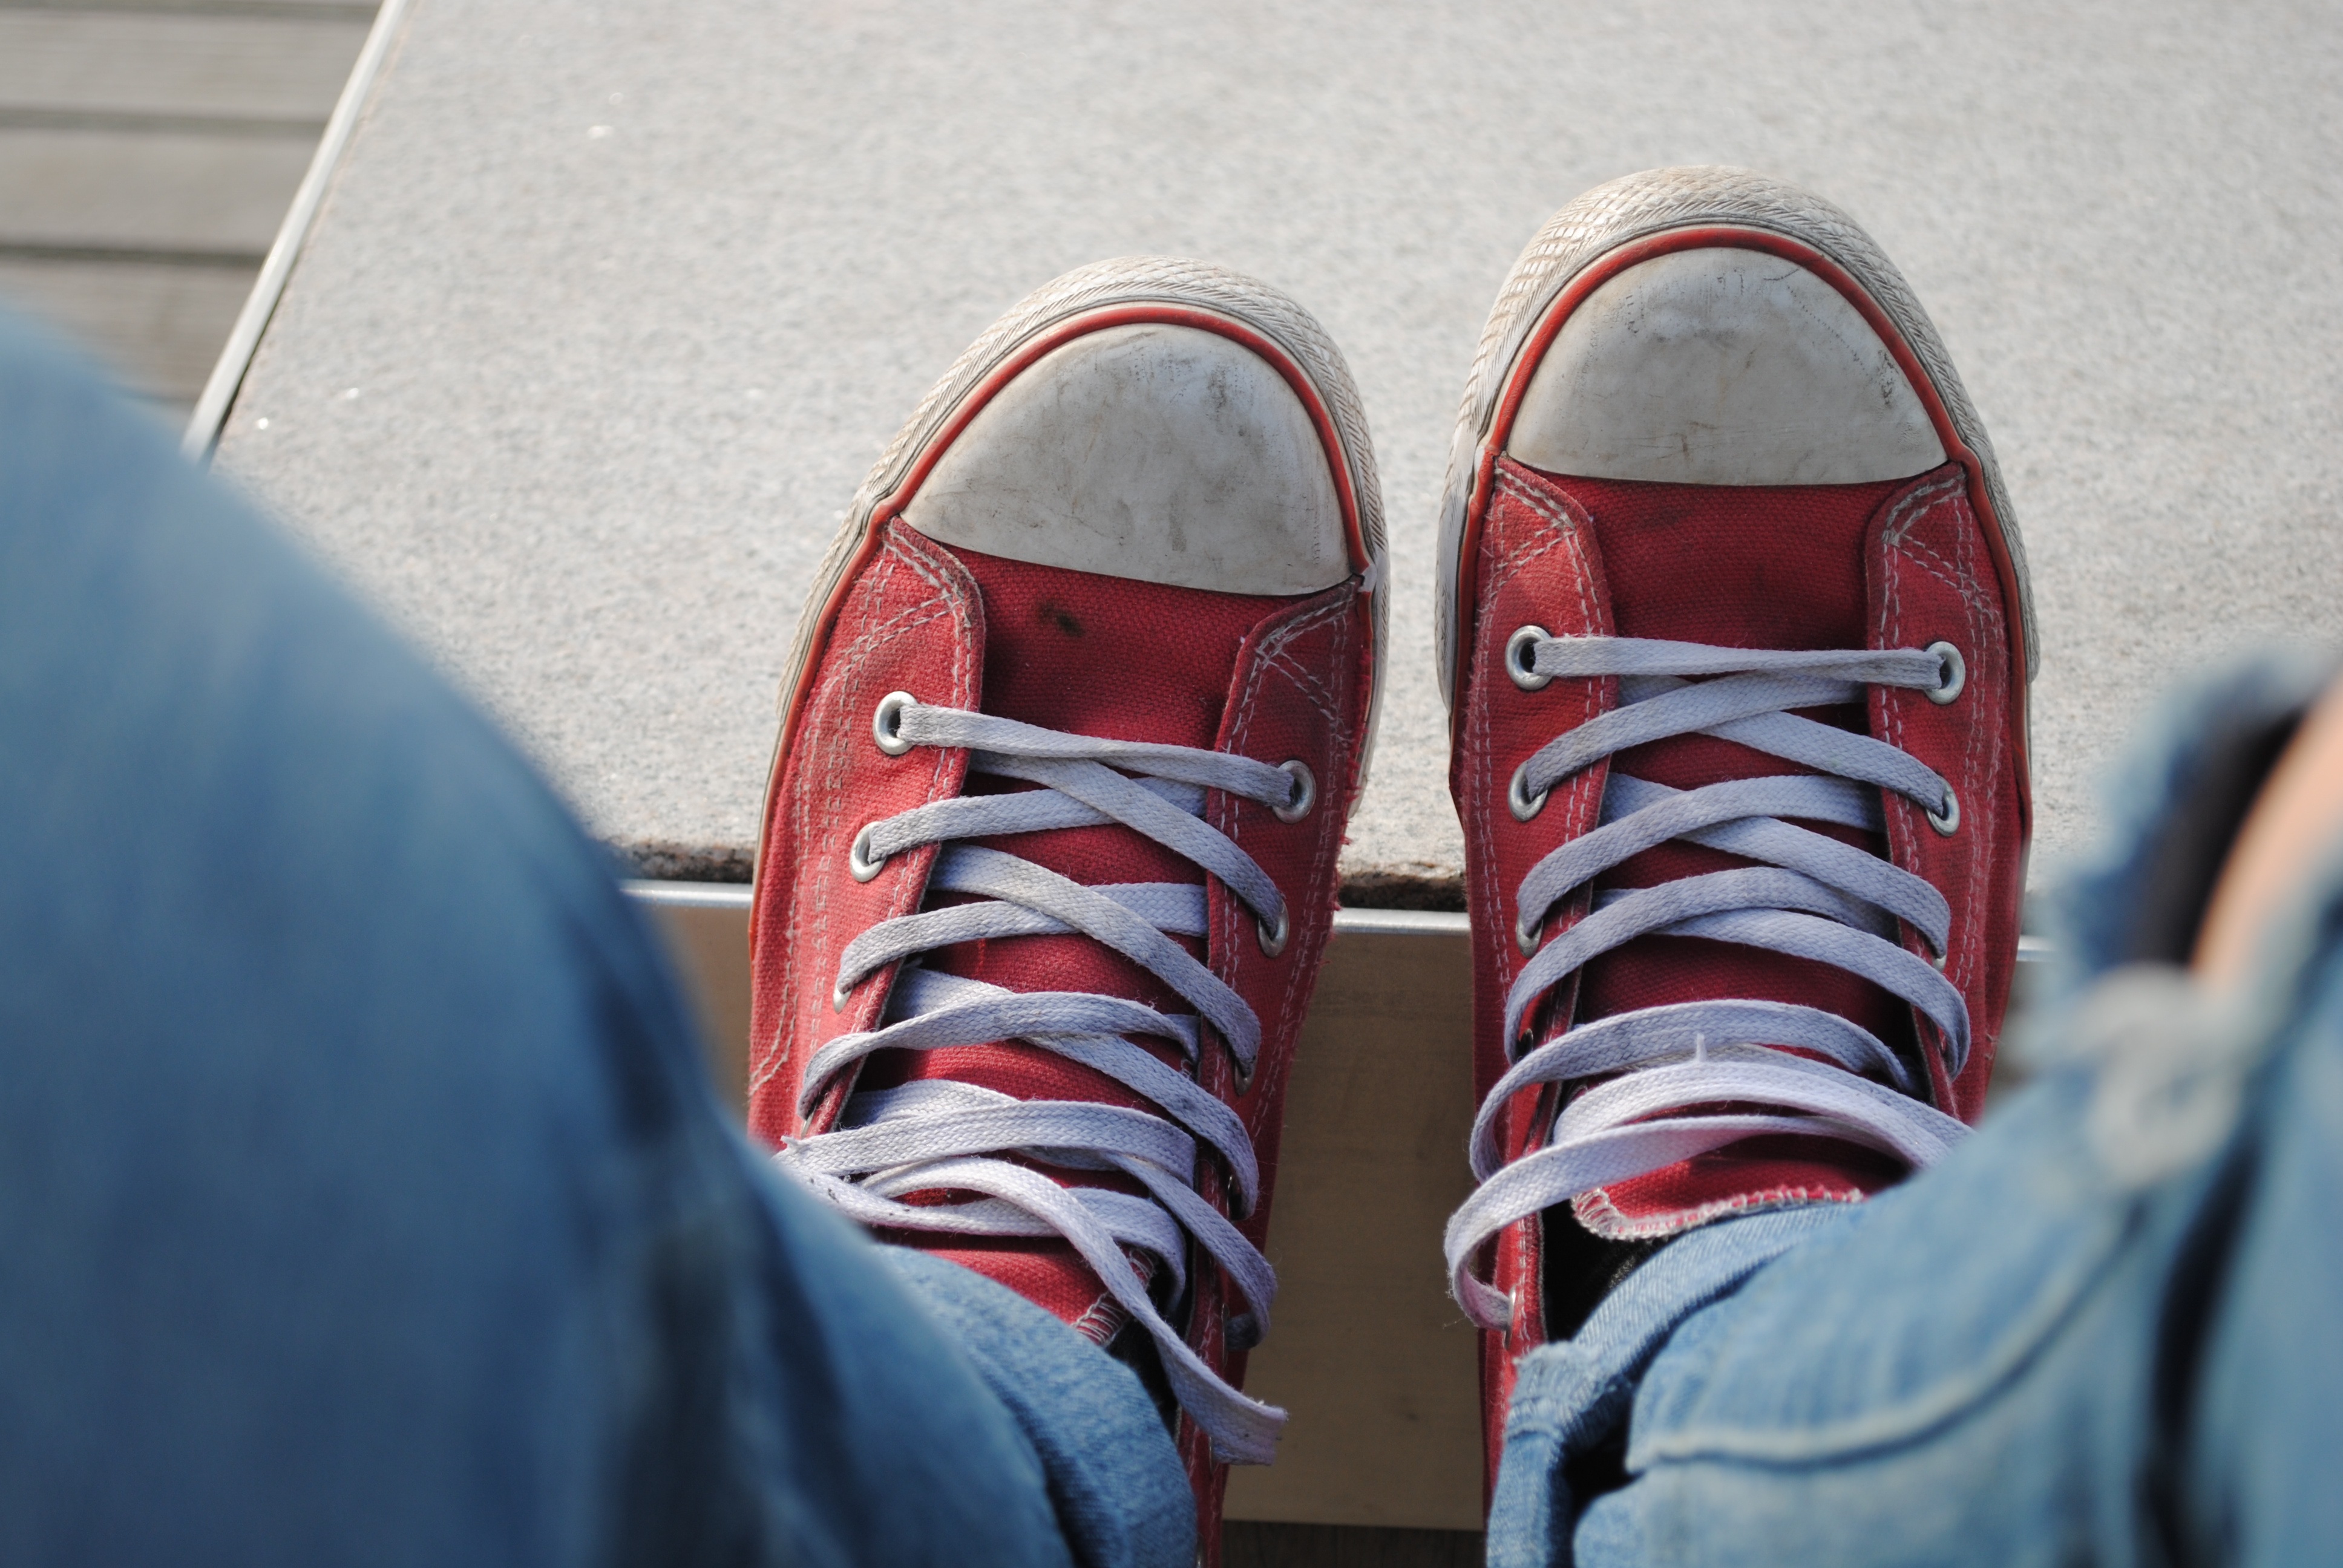
shoe, woman, white, leg, spring, red, color, blue, shoes, sneakers, footwear, chic, shoes women